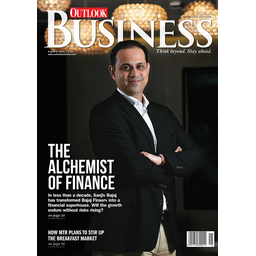
Label: paper